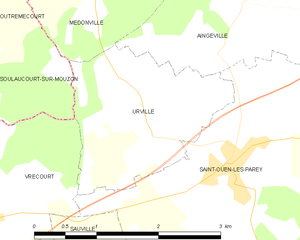
Carte des communes françaises Urville